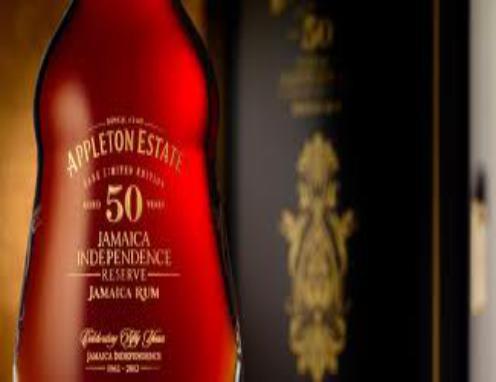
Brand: Appleton Estate
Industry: Food